Petnica Science Center

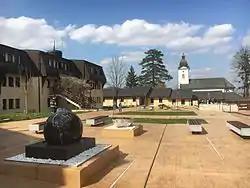
Petnica Science Center Yard. Petnica church tower is visible in the background.

Petnica International (PI) is one of the PSC programs held in English. PI is organized once a year, for international participants. Students 17 to 21 years old plan and realize real-life scientific projects in one of 15 disciplines (Mathematics, Physics, Astronomy, Electronics, Computer Science and Robotics, Biology, Molecular Biomedicine, Chemistry, Geology, Geography, Archeology, History, Linguistics, Sociology, and Psychology). PI takes place in July and August every year and lasts for 15 days.